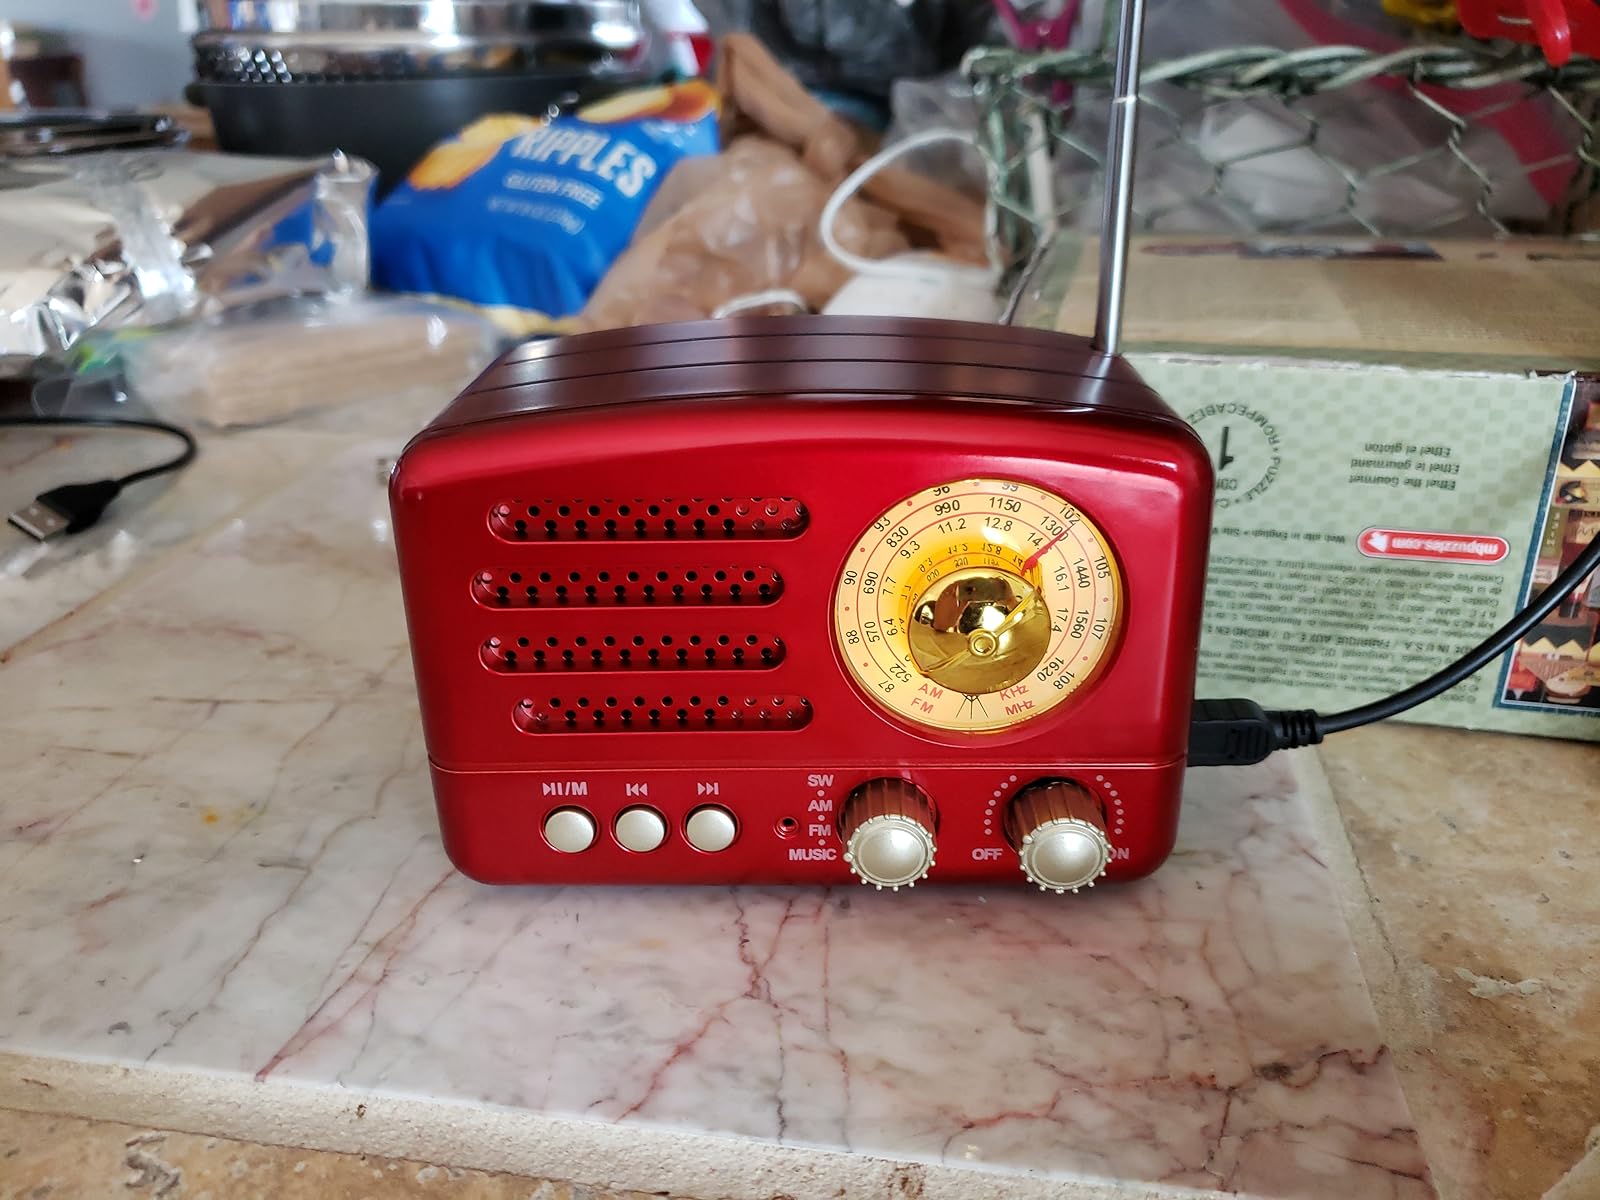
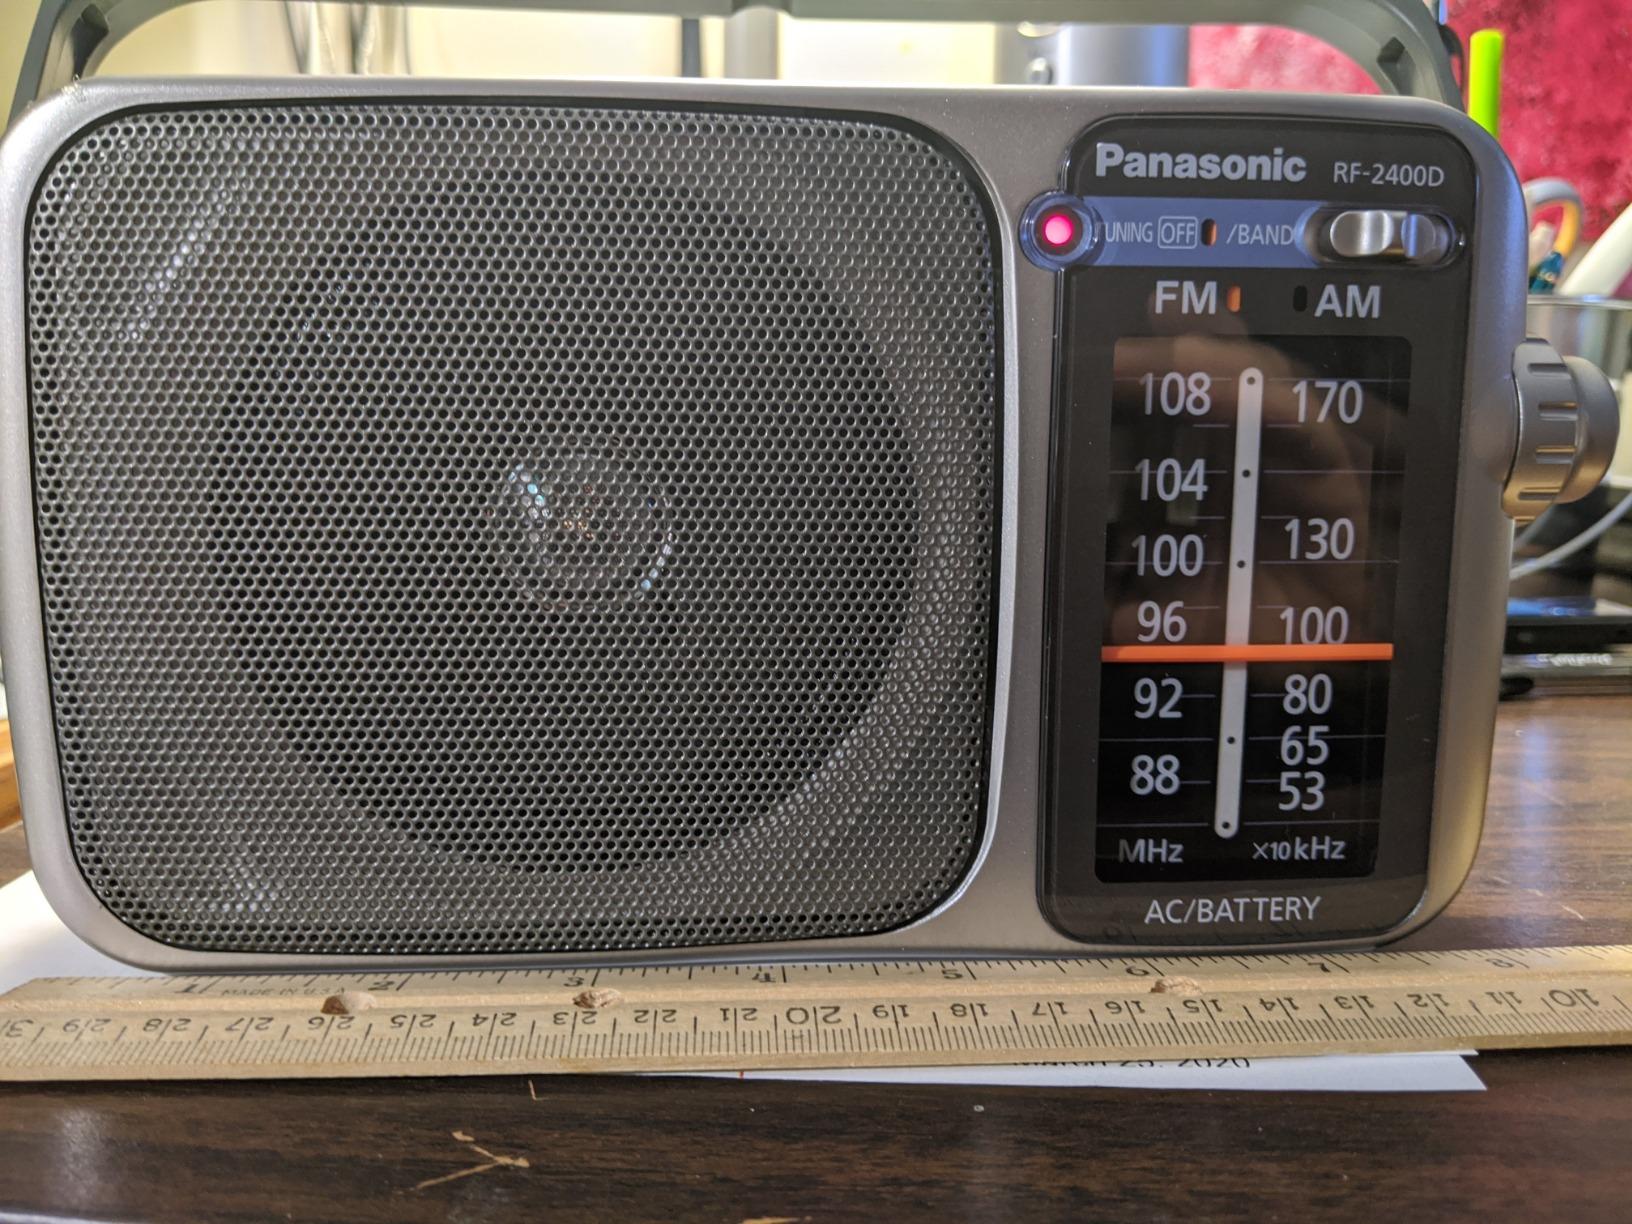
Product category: radio
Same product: no